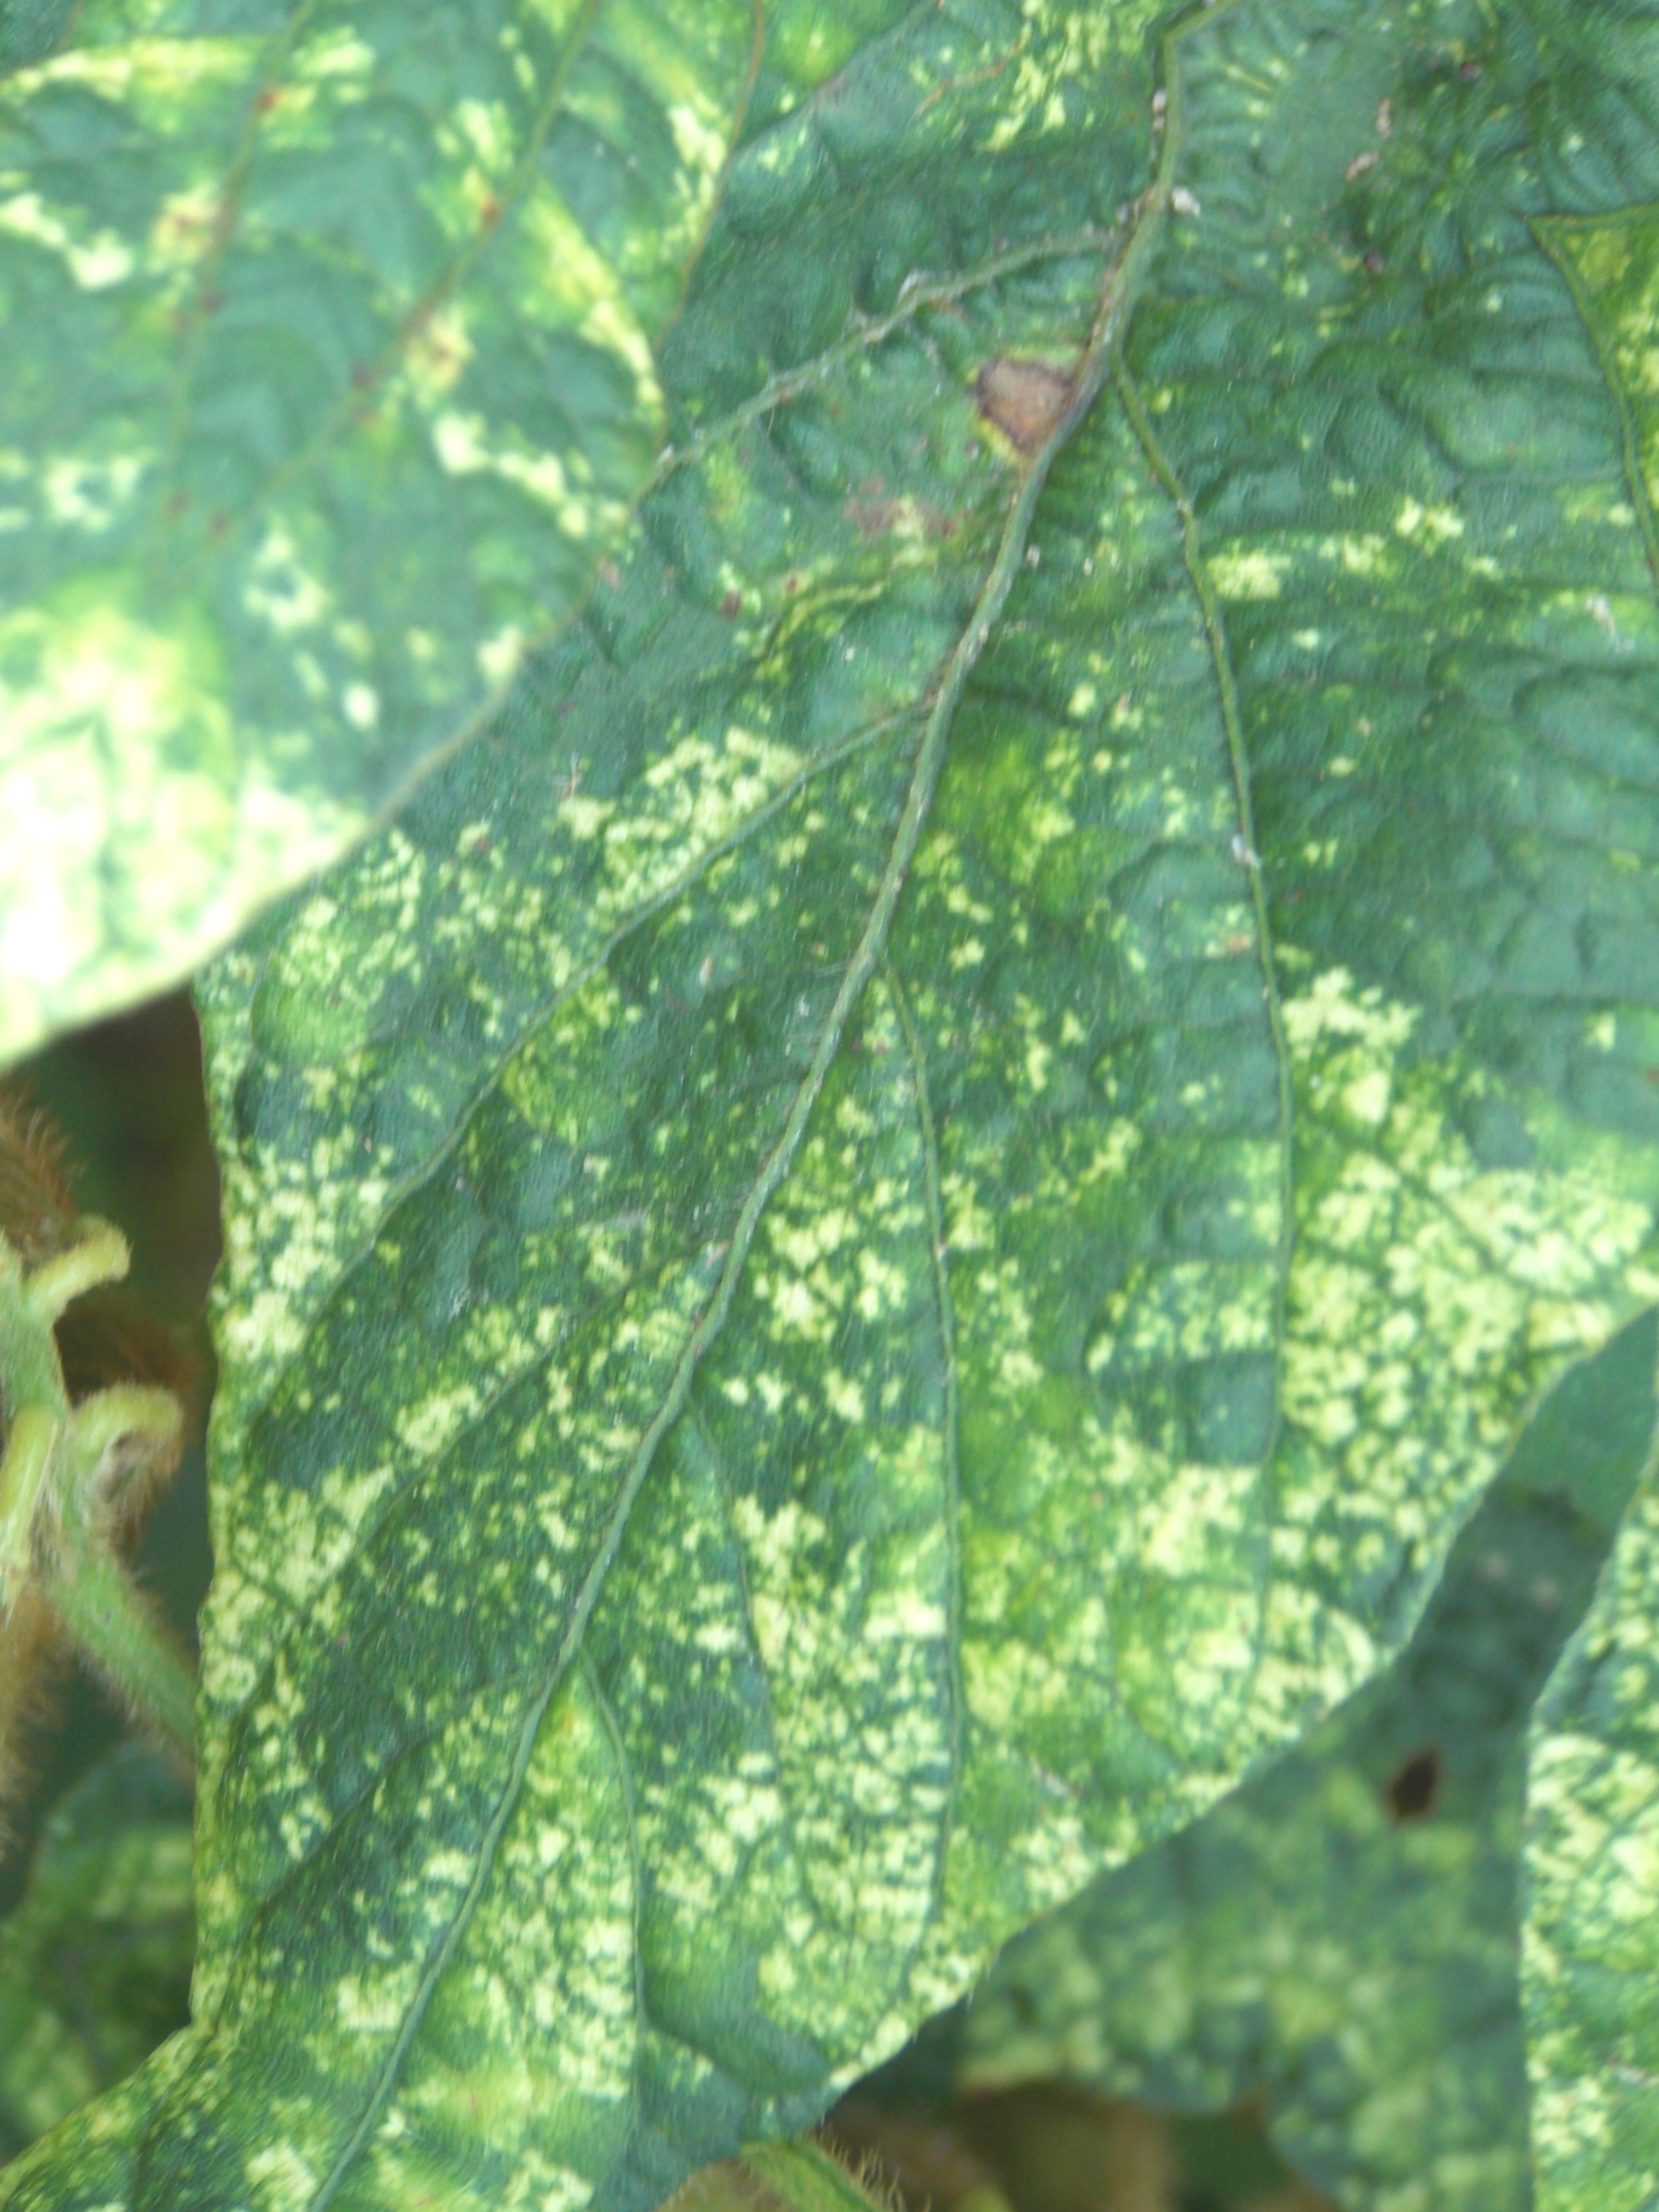
Label: Disease